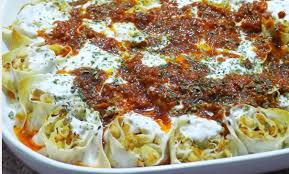
Yemek: manti